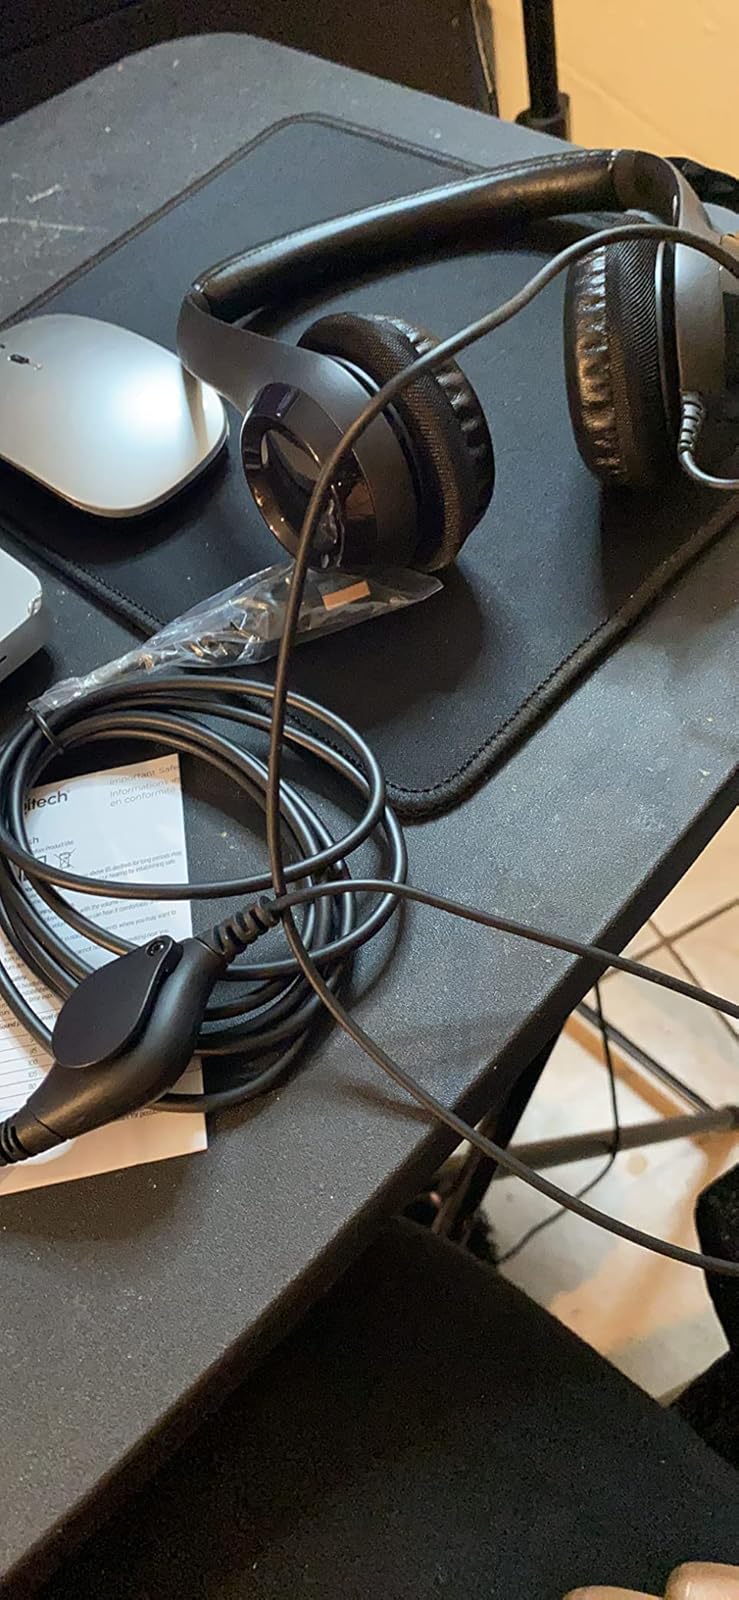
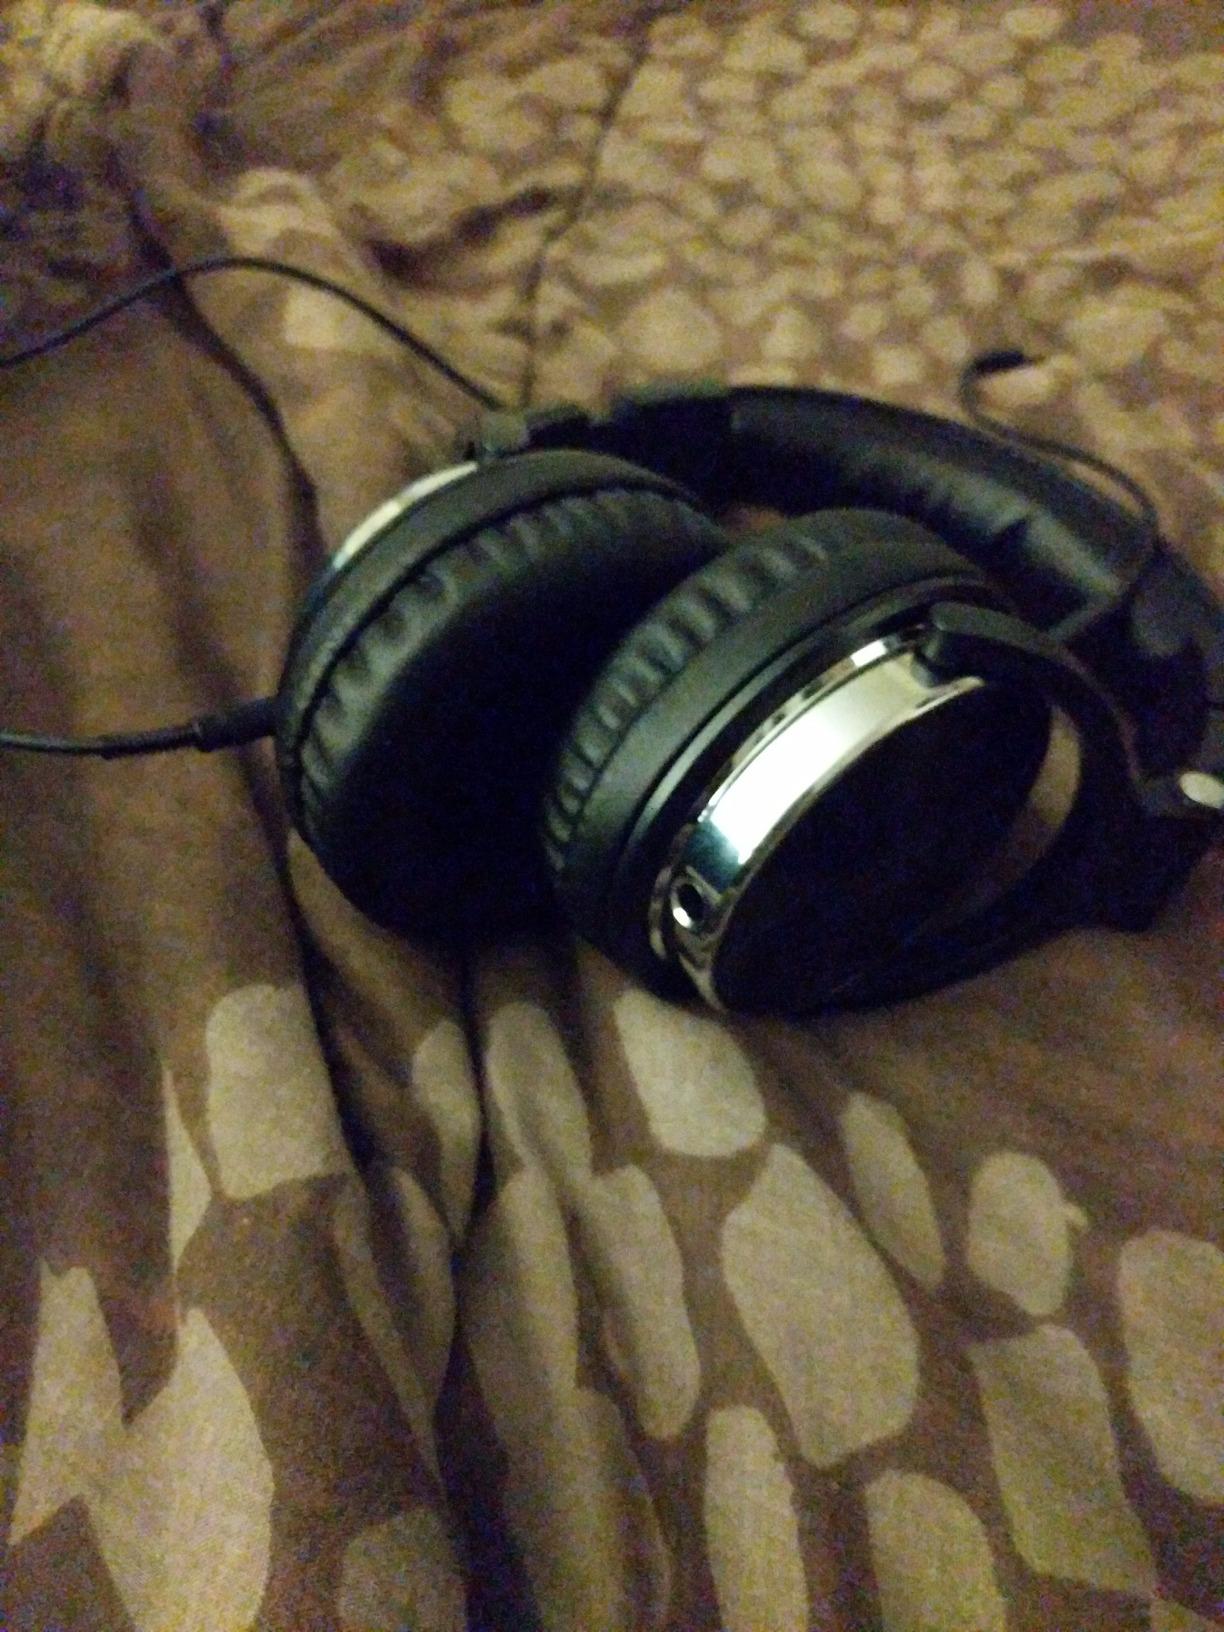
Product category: headphones
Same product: no